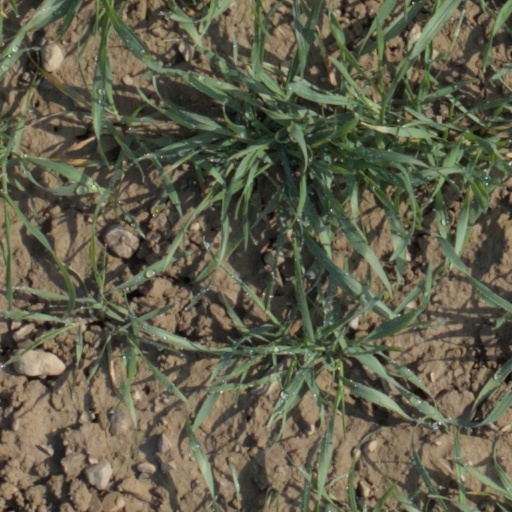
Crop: wheat